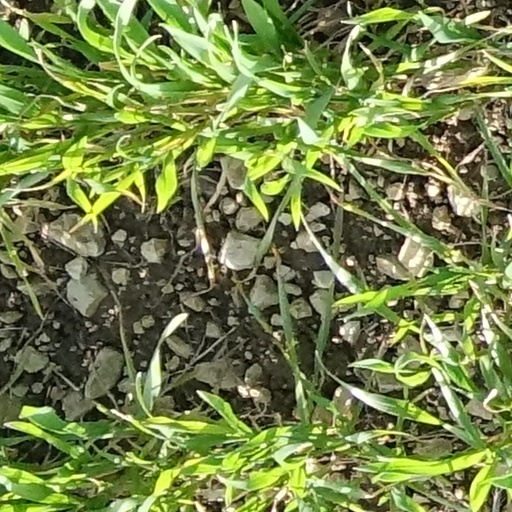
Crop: wheat